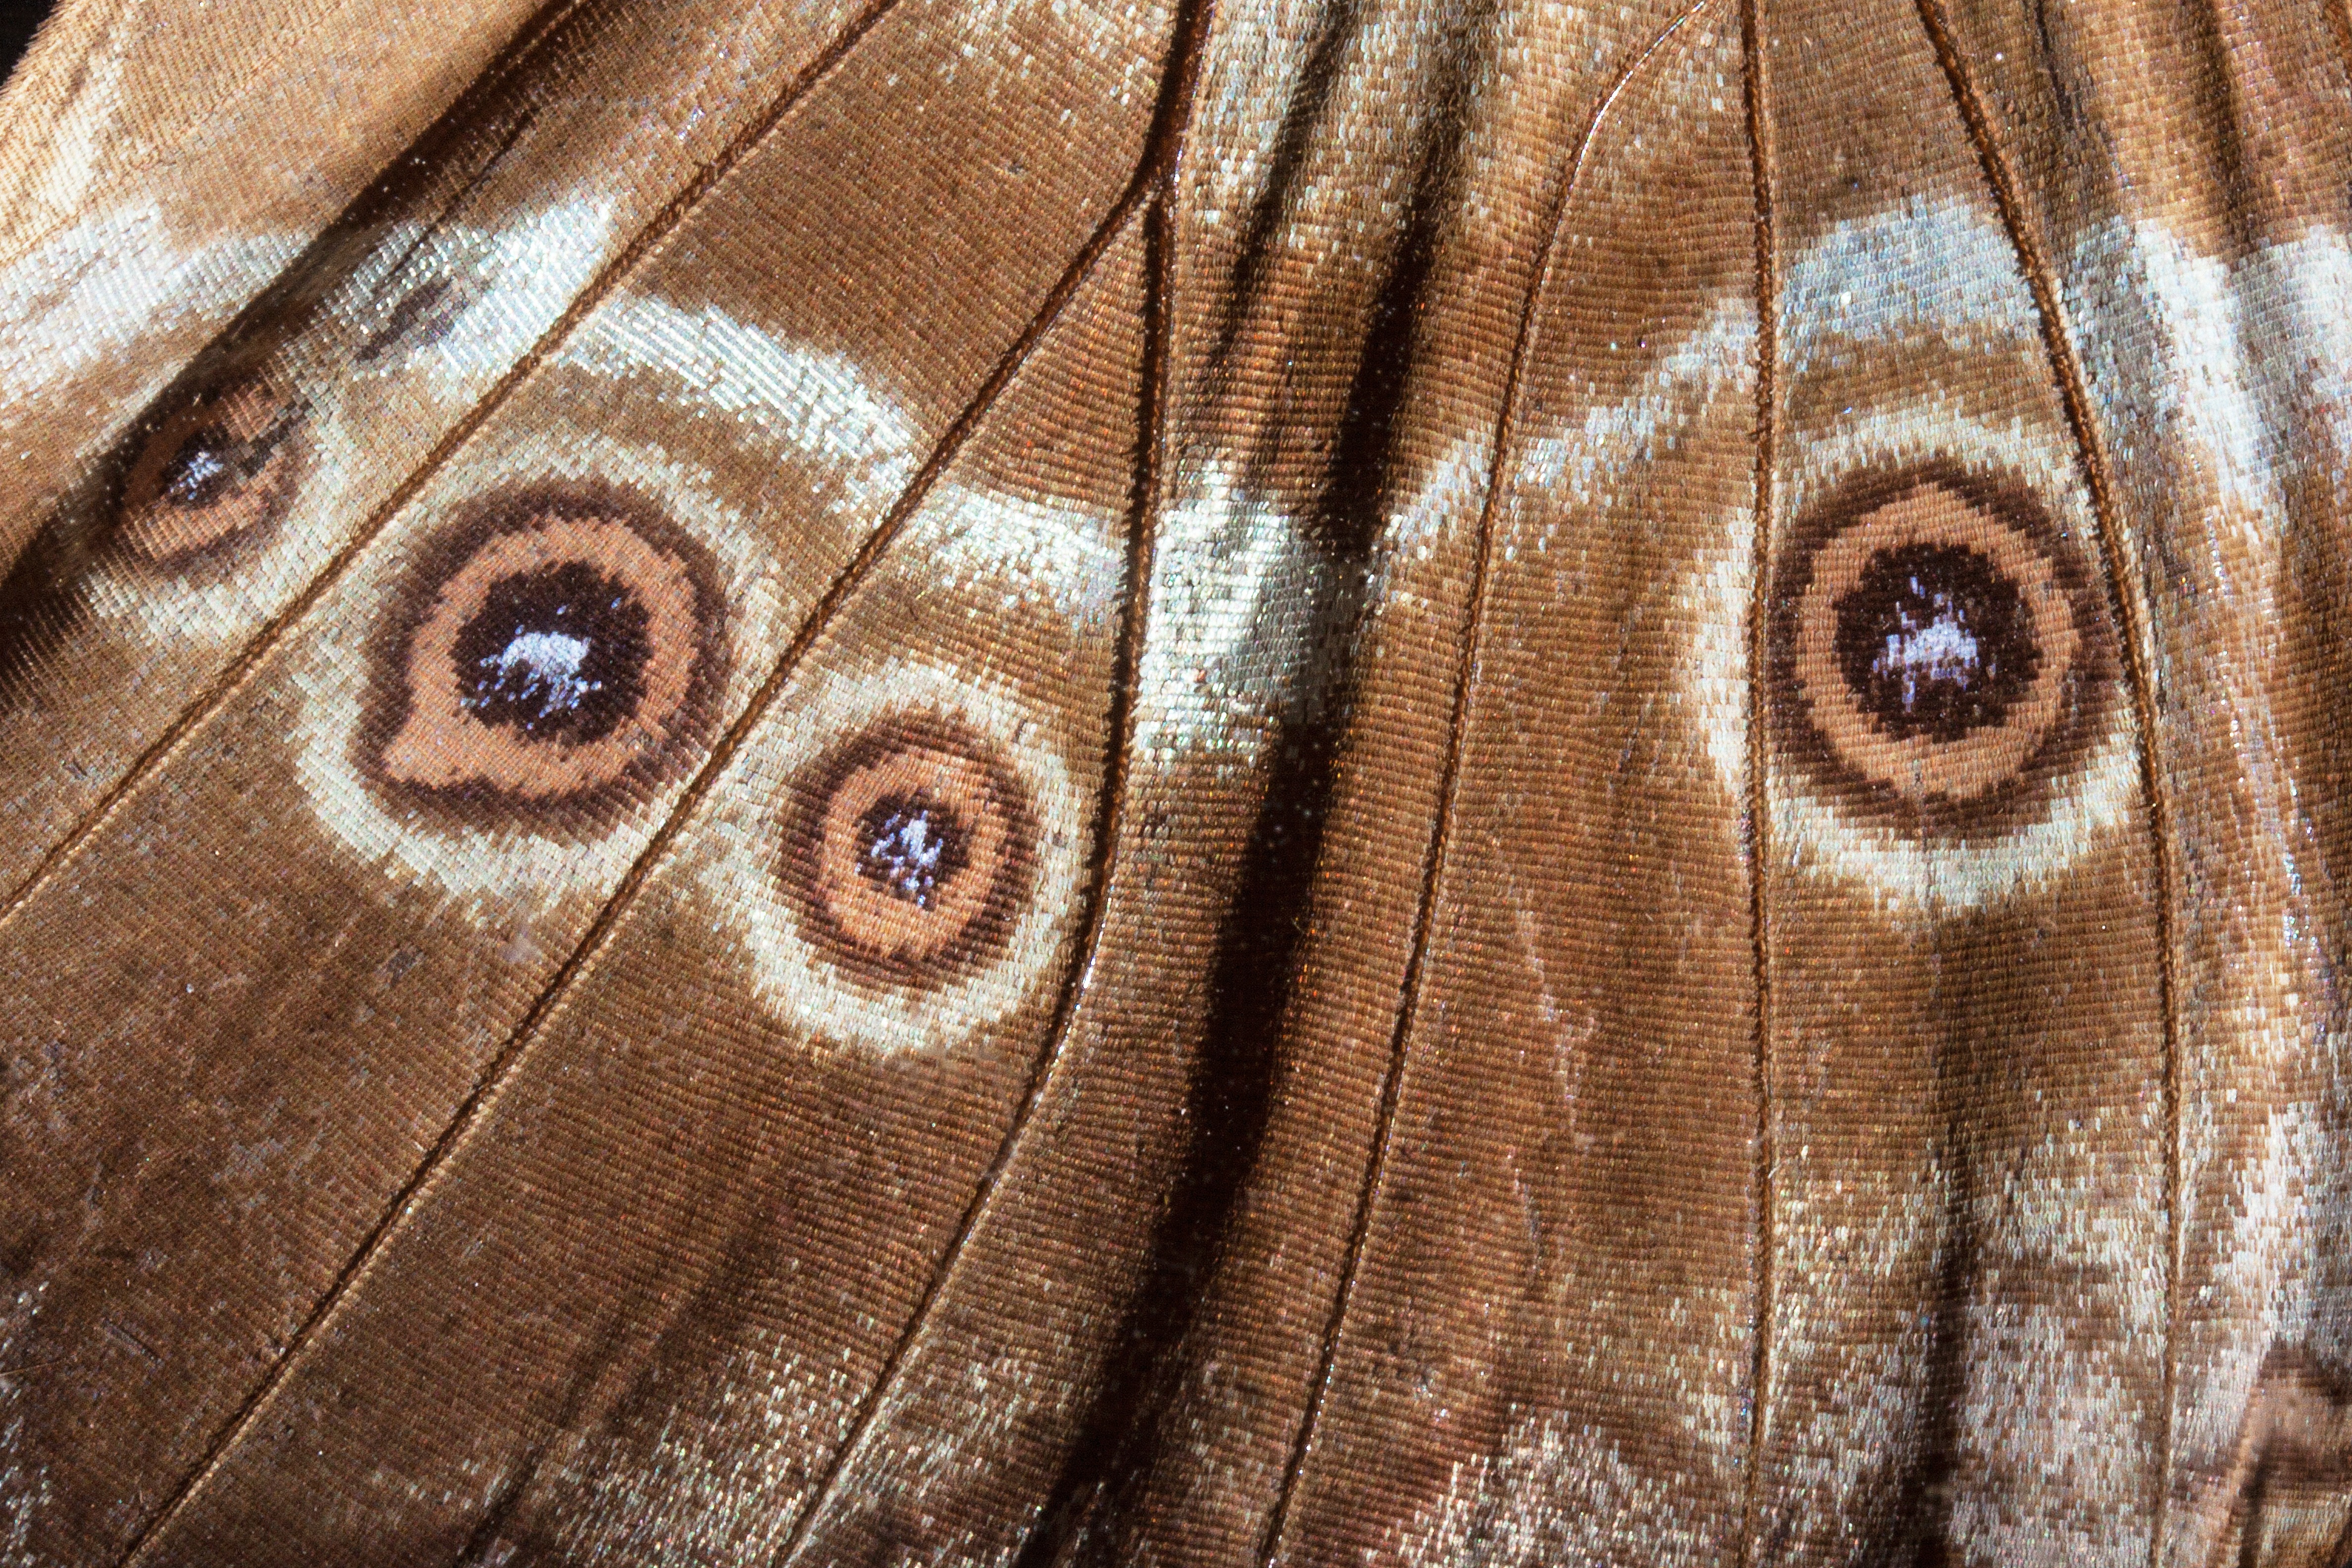
wing, structure, wood, white, leather, fur, pattern, color, insect, macro, brown, butterfly, clothing, black, scale, jacket, material, close up, textile, eyes, art, background, south america, carving, exotic, amazon, fund, ocher, wing scales